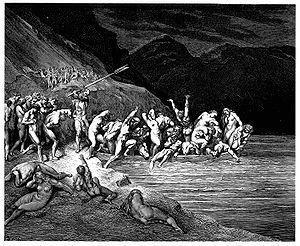
Un vaisseau fantôme est un navire maudit qui, selon une légende, est condamné à errer sur les océans, conduit par un équipage de squelettes et de fantômes, tel le légendaire Hollandais volant. Il peut aussi s'agir de l'apparition spectrale d'un navire disparu ou naufragé dans des circonstances particulièrement tragiques.